Charles Poyen

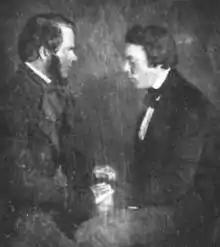
Phineas Parkhurst Quimby (left), putting his assistant Lucius Burkmar in a trance.

Among those listening to Poyen lecture in 1836 in Bangor, Maine, was Phineas Parkhurst Quimby, at the time a watchmaker, later a self-described "mentalist" who influenced the New Thought movement. According to Willa Cather and Georgine Milmine, writing for "McClure's" in 1907, Quimby was so excited by Poyen's lectures that he "followed him from town to town". However there is no record of Quimby following Poyen or seeing more than one or his lectures. Quimby himself wrote he had heard just one of Poyen's lectures and had "pronounced it a humbug as a matter of course" describing Poyen as someone "who did not appear to be highly blest with the powers of magnetising". Later Quimby hired an assistant, Lucius Burkmar, and from 1843–1847 put him in trances in front of audiences; Burkmar would purport to read minds and diagnose the audience's illnesses.